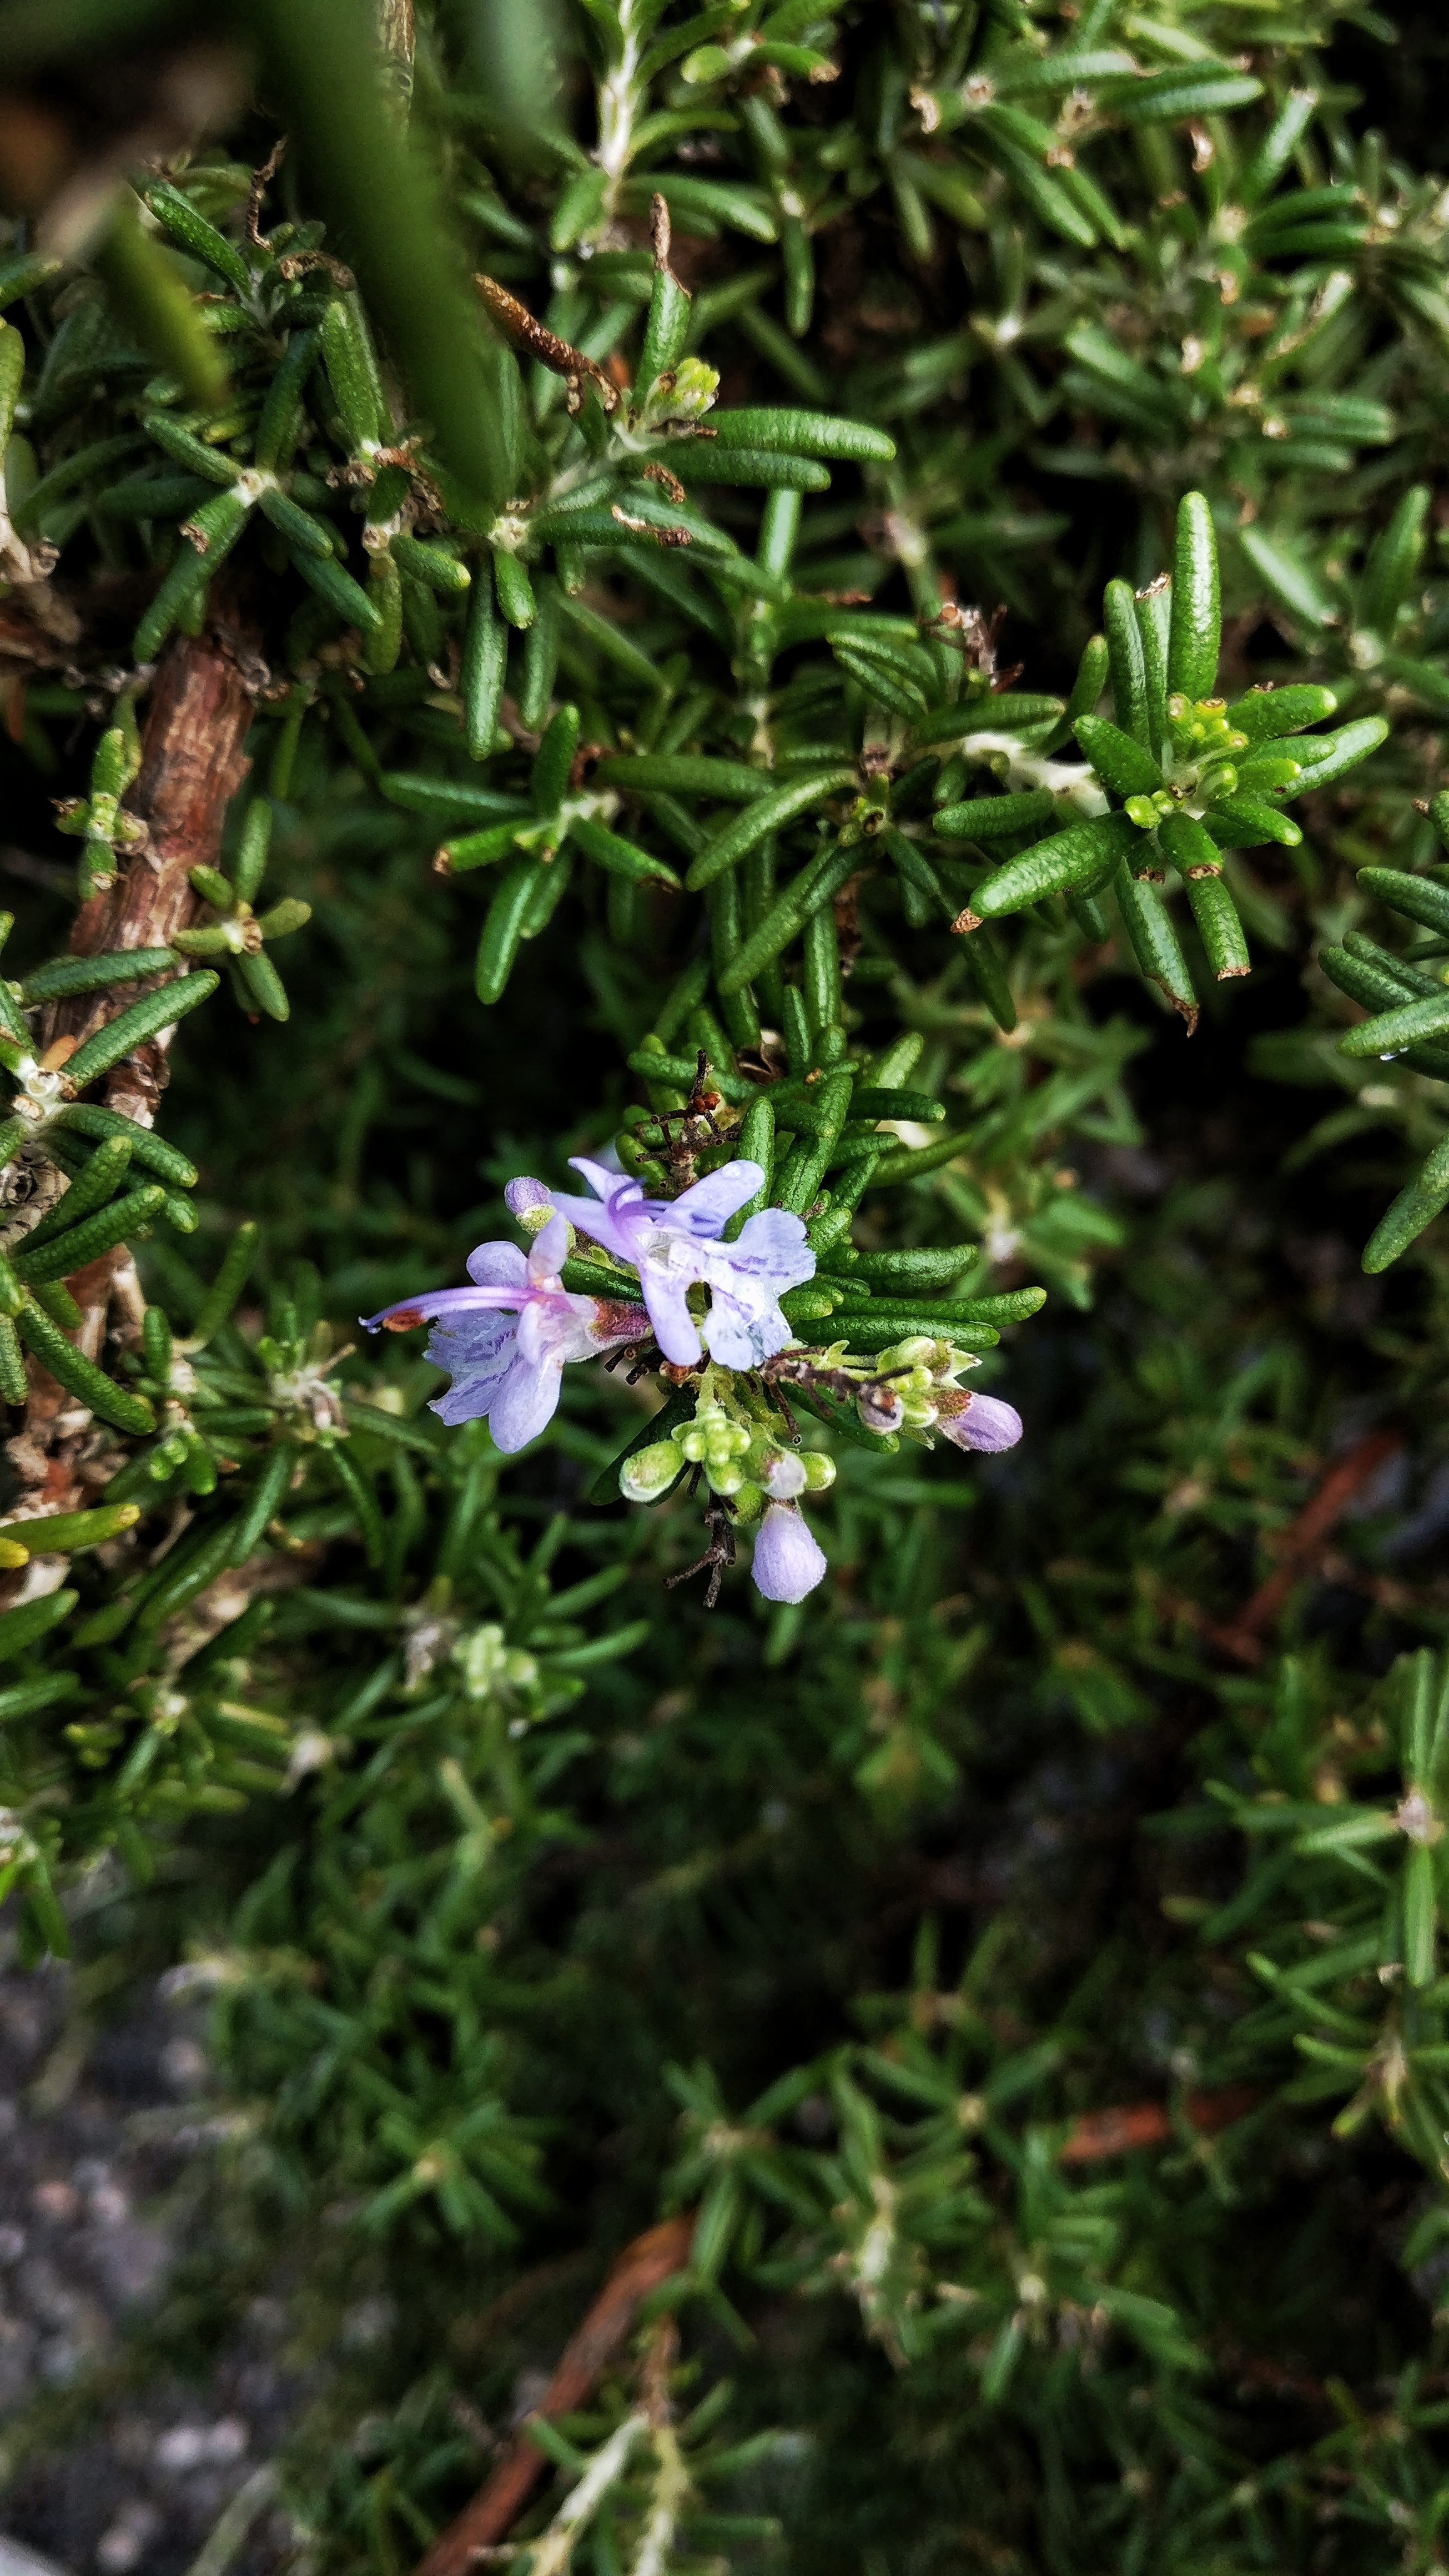
plant, leaf, flower, herb, botany, flora, wildflower, shrub, flowering plant, subshrub, land plant